Liao dynasty coinage

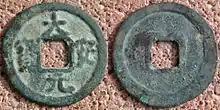
A Da An Yuan Bao (大安元寶) coin, Yuan Bao coins tend to be heavier than Tong Bao (通寶) coins.

For 2 centuries Liao dynasty coins weighed the same until the issue of the first "Yuan Bao" coin series, the next 2 generations of coins were lighter which invited private production which the Liao government had outlawed. Lighter coinage became preferred during the Da An period as a measure against the outflow of currency to other countries, though under Tianzuo (the last emperor) the Liao started producing heavier coinage again but this didn't stop the inflation which was caused by the lack of commodities rather than a lack of quality in the coinage. Unlike the Chinese had during the Han and Tang dynasties, the Khitans never resorted to decrease the quality of their coins, as they didn't have any incitement for debasement. This was mostly because the majority of the wealth in the country belonged to the Imperial family, the Khitan nobility, and the Chinese Mandarins who would’ve suffered the most from inflation as there was no influential business class like those that threatened Chinese authorities.